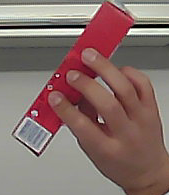
Product: colgate_toothpaste